New Zealand Scottish Regiment

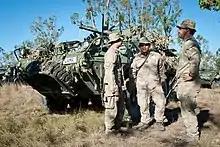
NZ Scots Squadron of Queen Alexandra's Mounted Rifles

The 4th Otago and Southland Battalion Group was amalgamated with the 2nd Canterbury, and Nelson-Marlborough and West Coast Battalion Group in 2012 to become 2nd/4th Battalion, Royal New Zealand Infantry Regiment in 2012. The New Zealand Scottish Regiment was formally disbanded in 2013, although the title and traditions of the regiment were transferred to the New Zealand Scottish Squadron of Queen Alexandra's Mounted Rifles.